De Hoop, Bavel

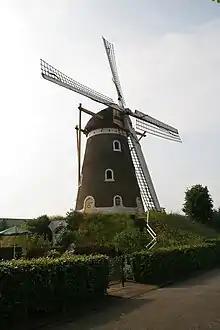

De Hoop is a gristmill in Bavel, Netherlands. The mill was built in 1865.